List of Swarthmore College people

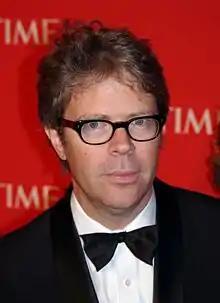
Author Jonathan Franzen, class of 1981

Isabel Myers – co-creator of the Myers-Briggs Type Indicator